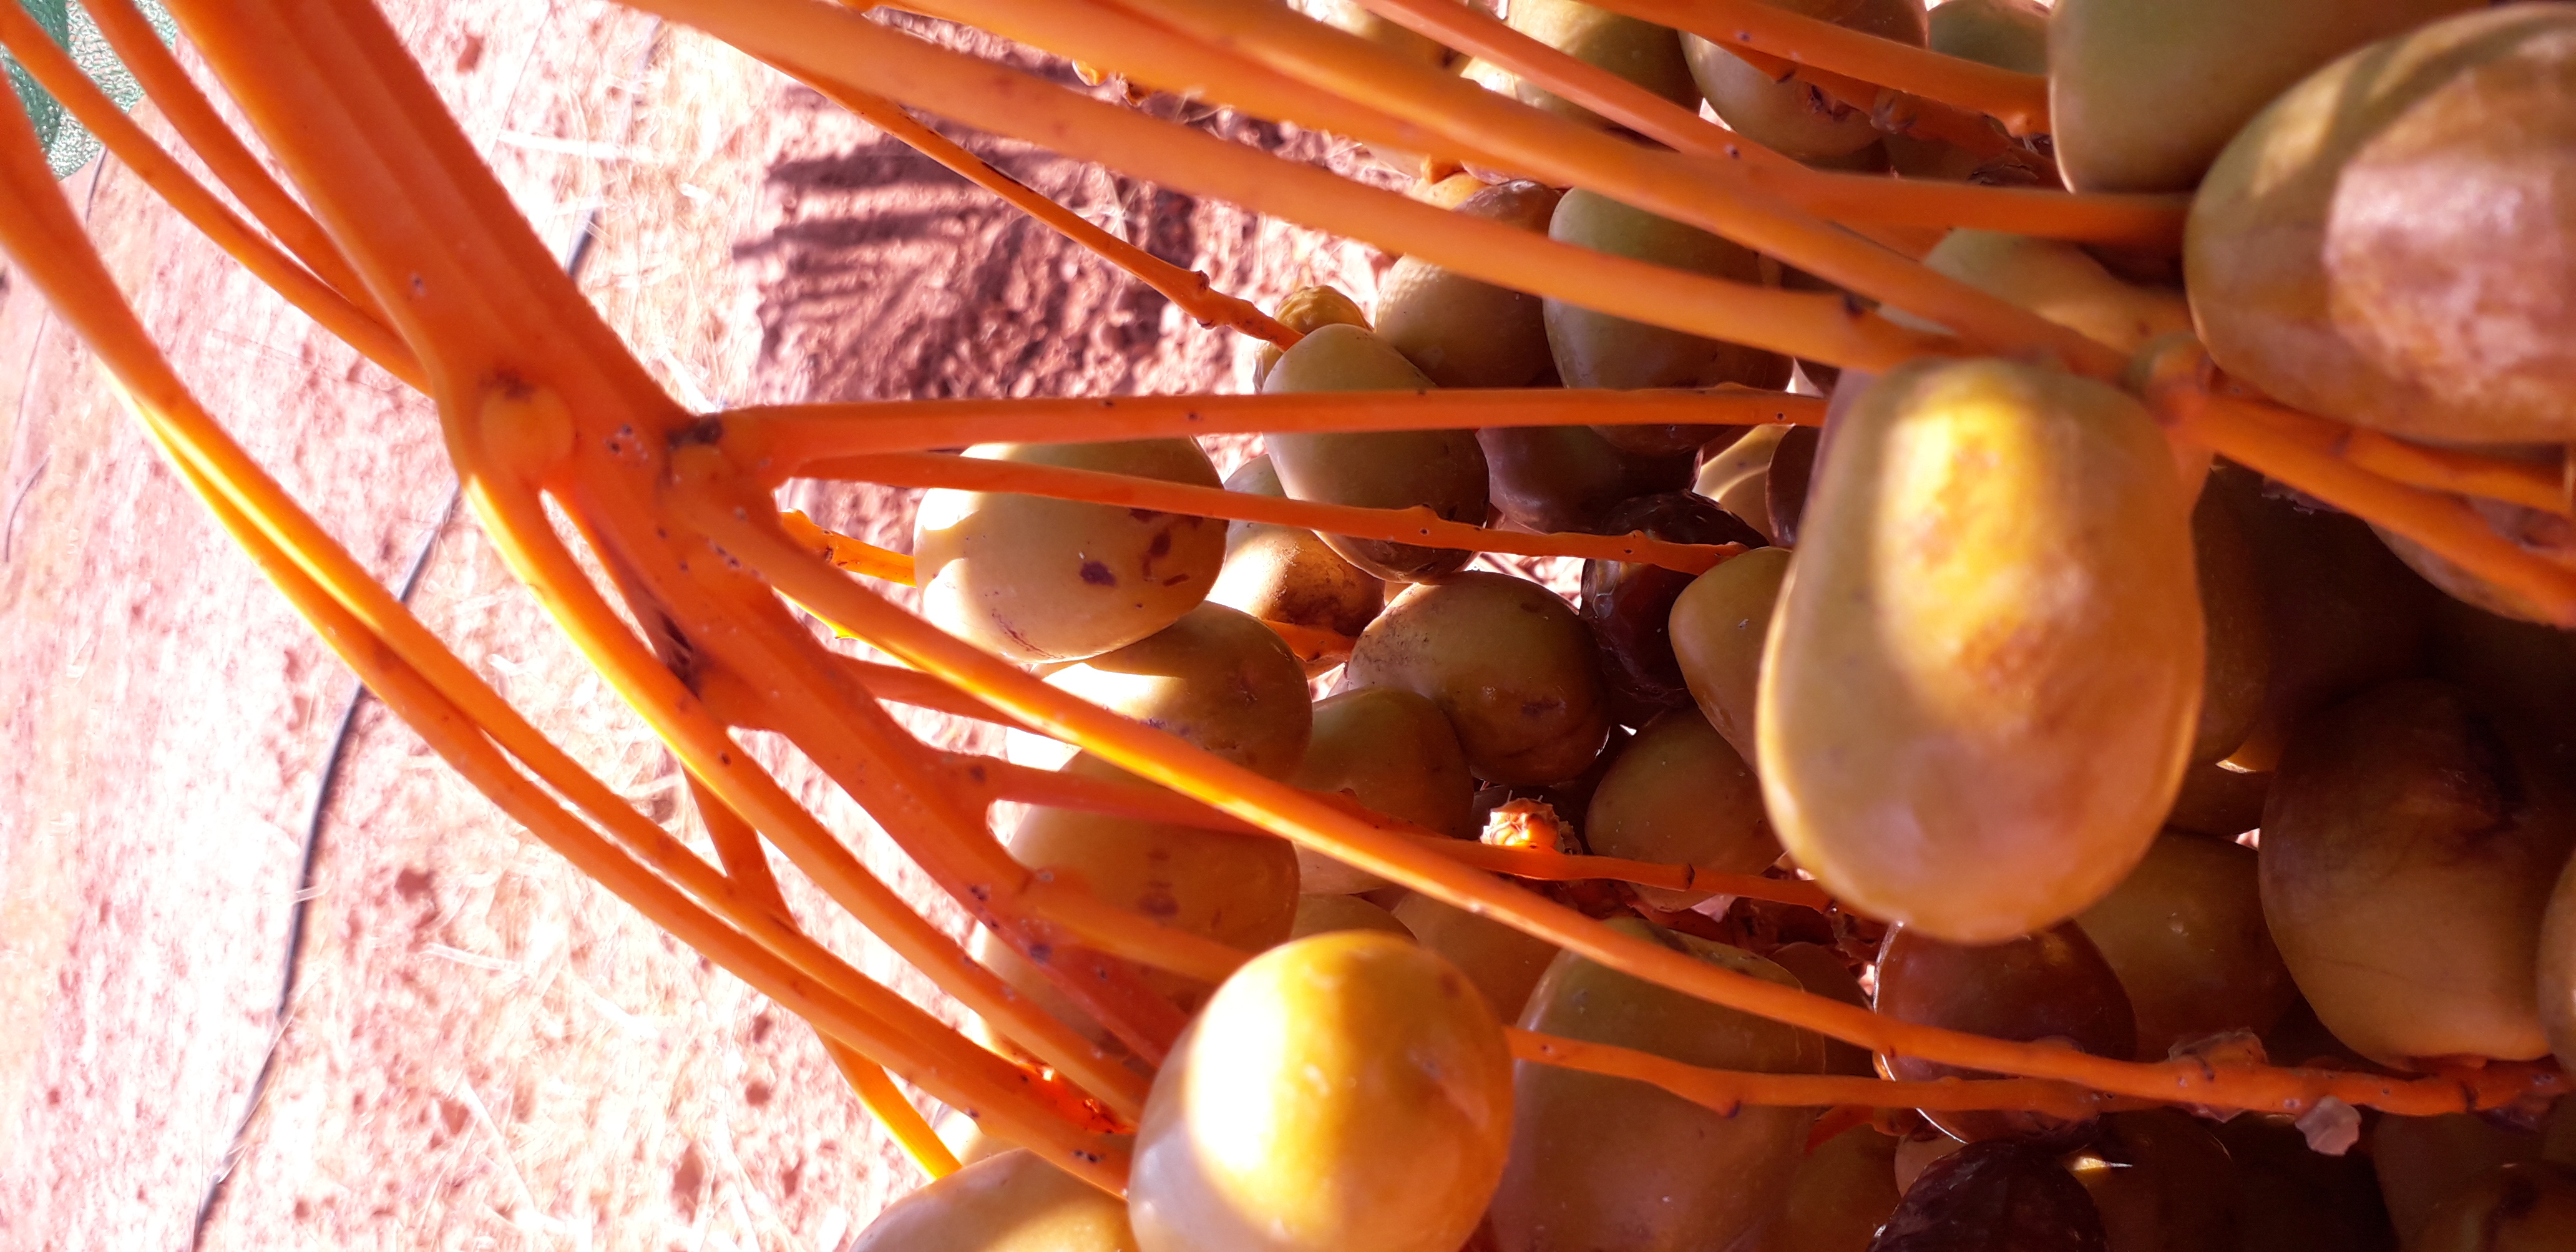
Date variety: Boufagous